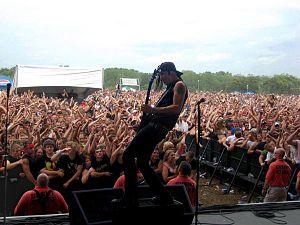
Dope est un groupe de metal industriel américain, originaire de Villa Park, dans l'Illinois, puis basé à New York. Formé en 1997, le groupe rencontre un assez grand succès surtout à la fin des années 1990 et au début de 2000.